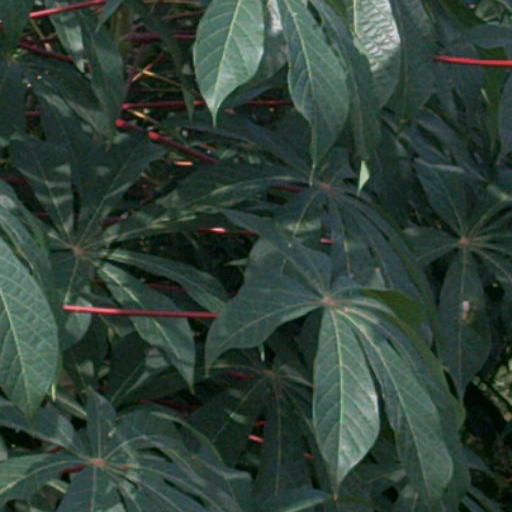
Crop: cassava